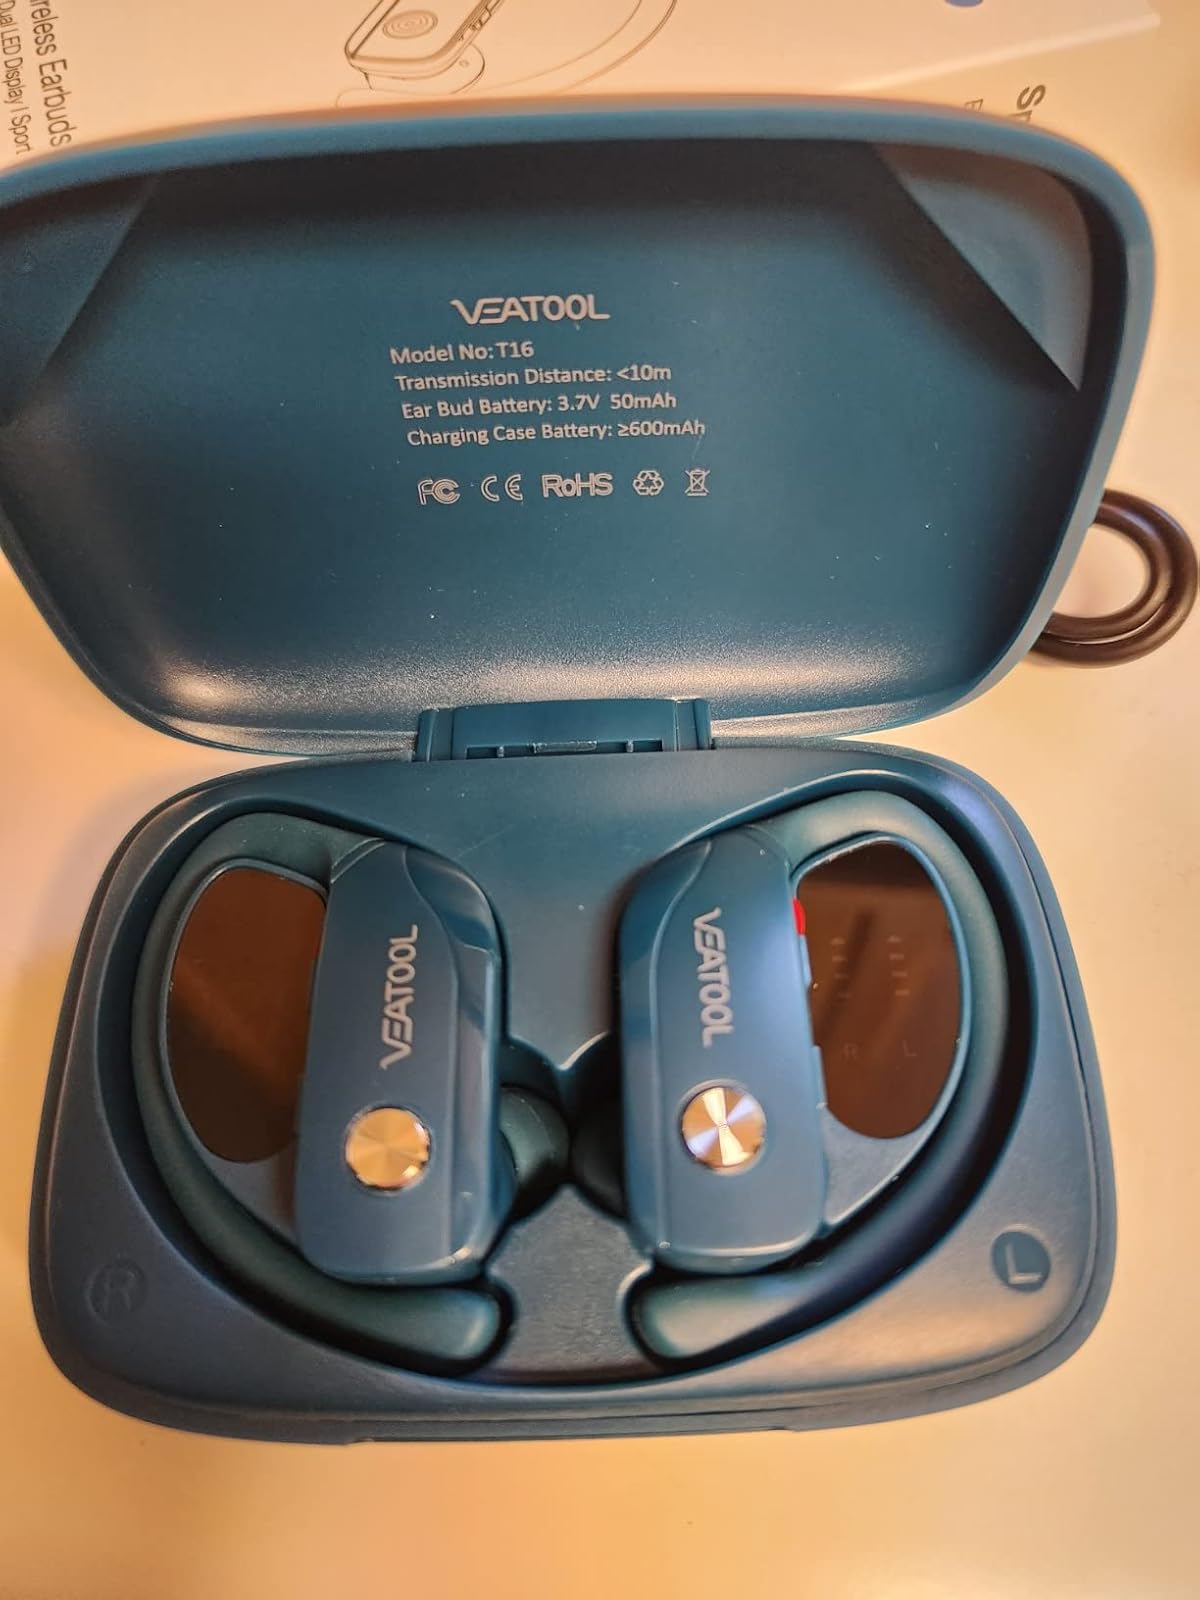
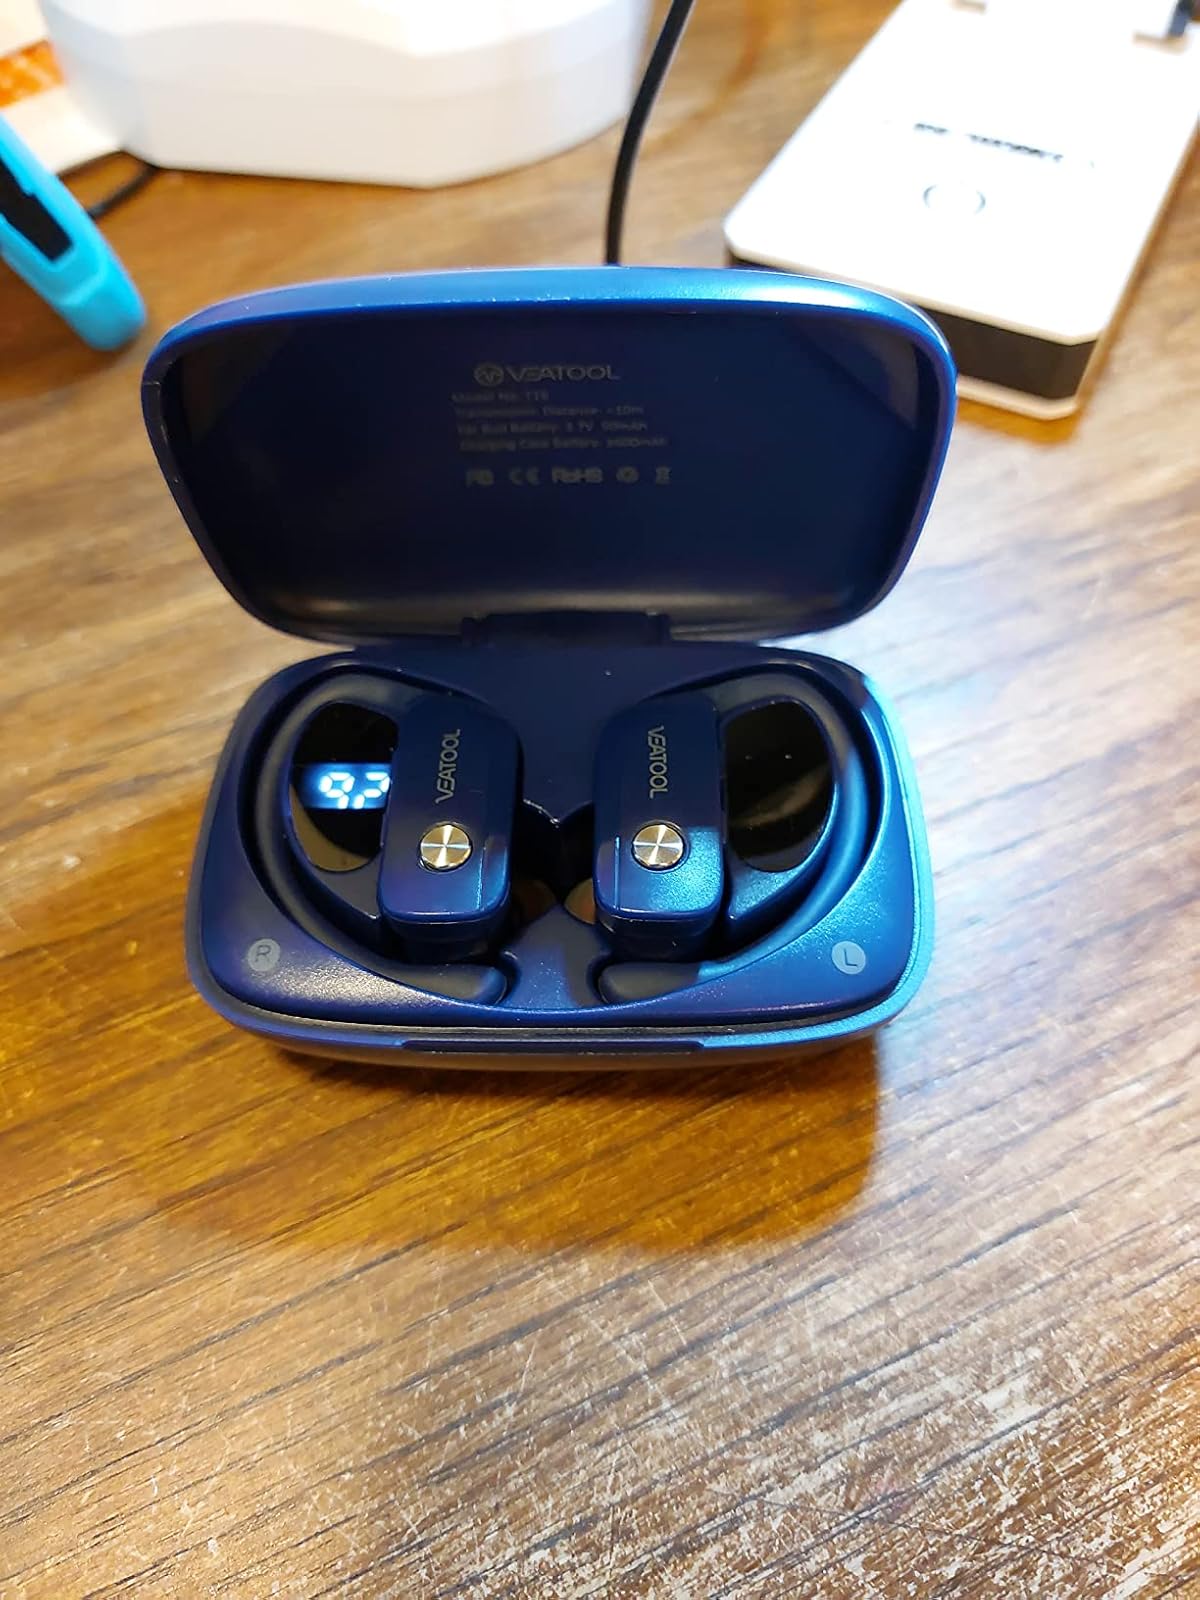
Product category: earbuds
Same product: no